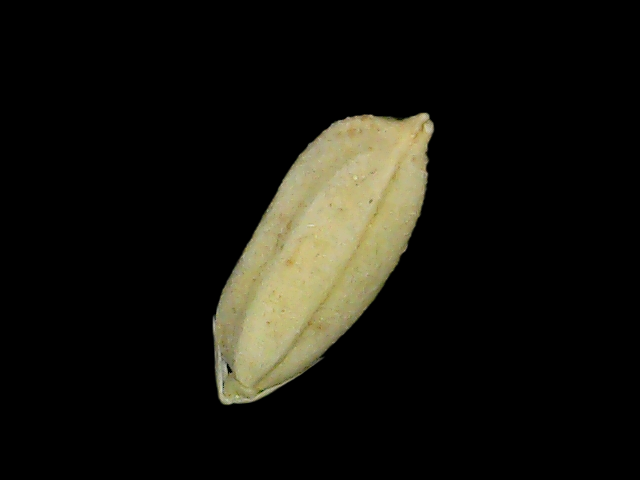
Rice variety: Bd52